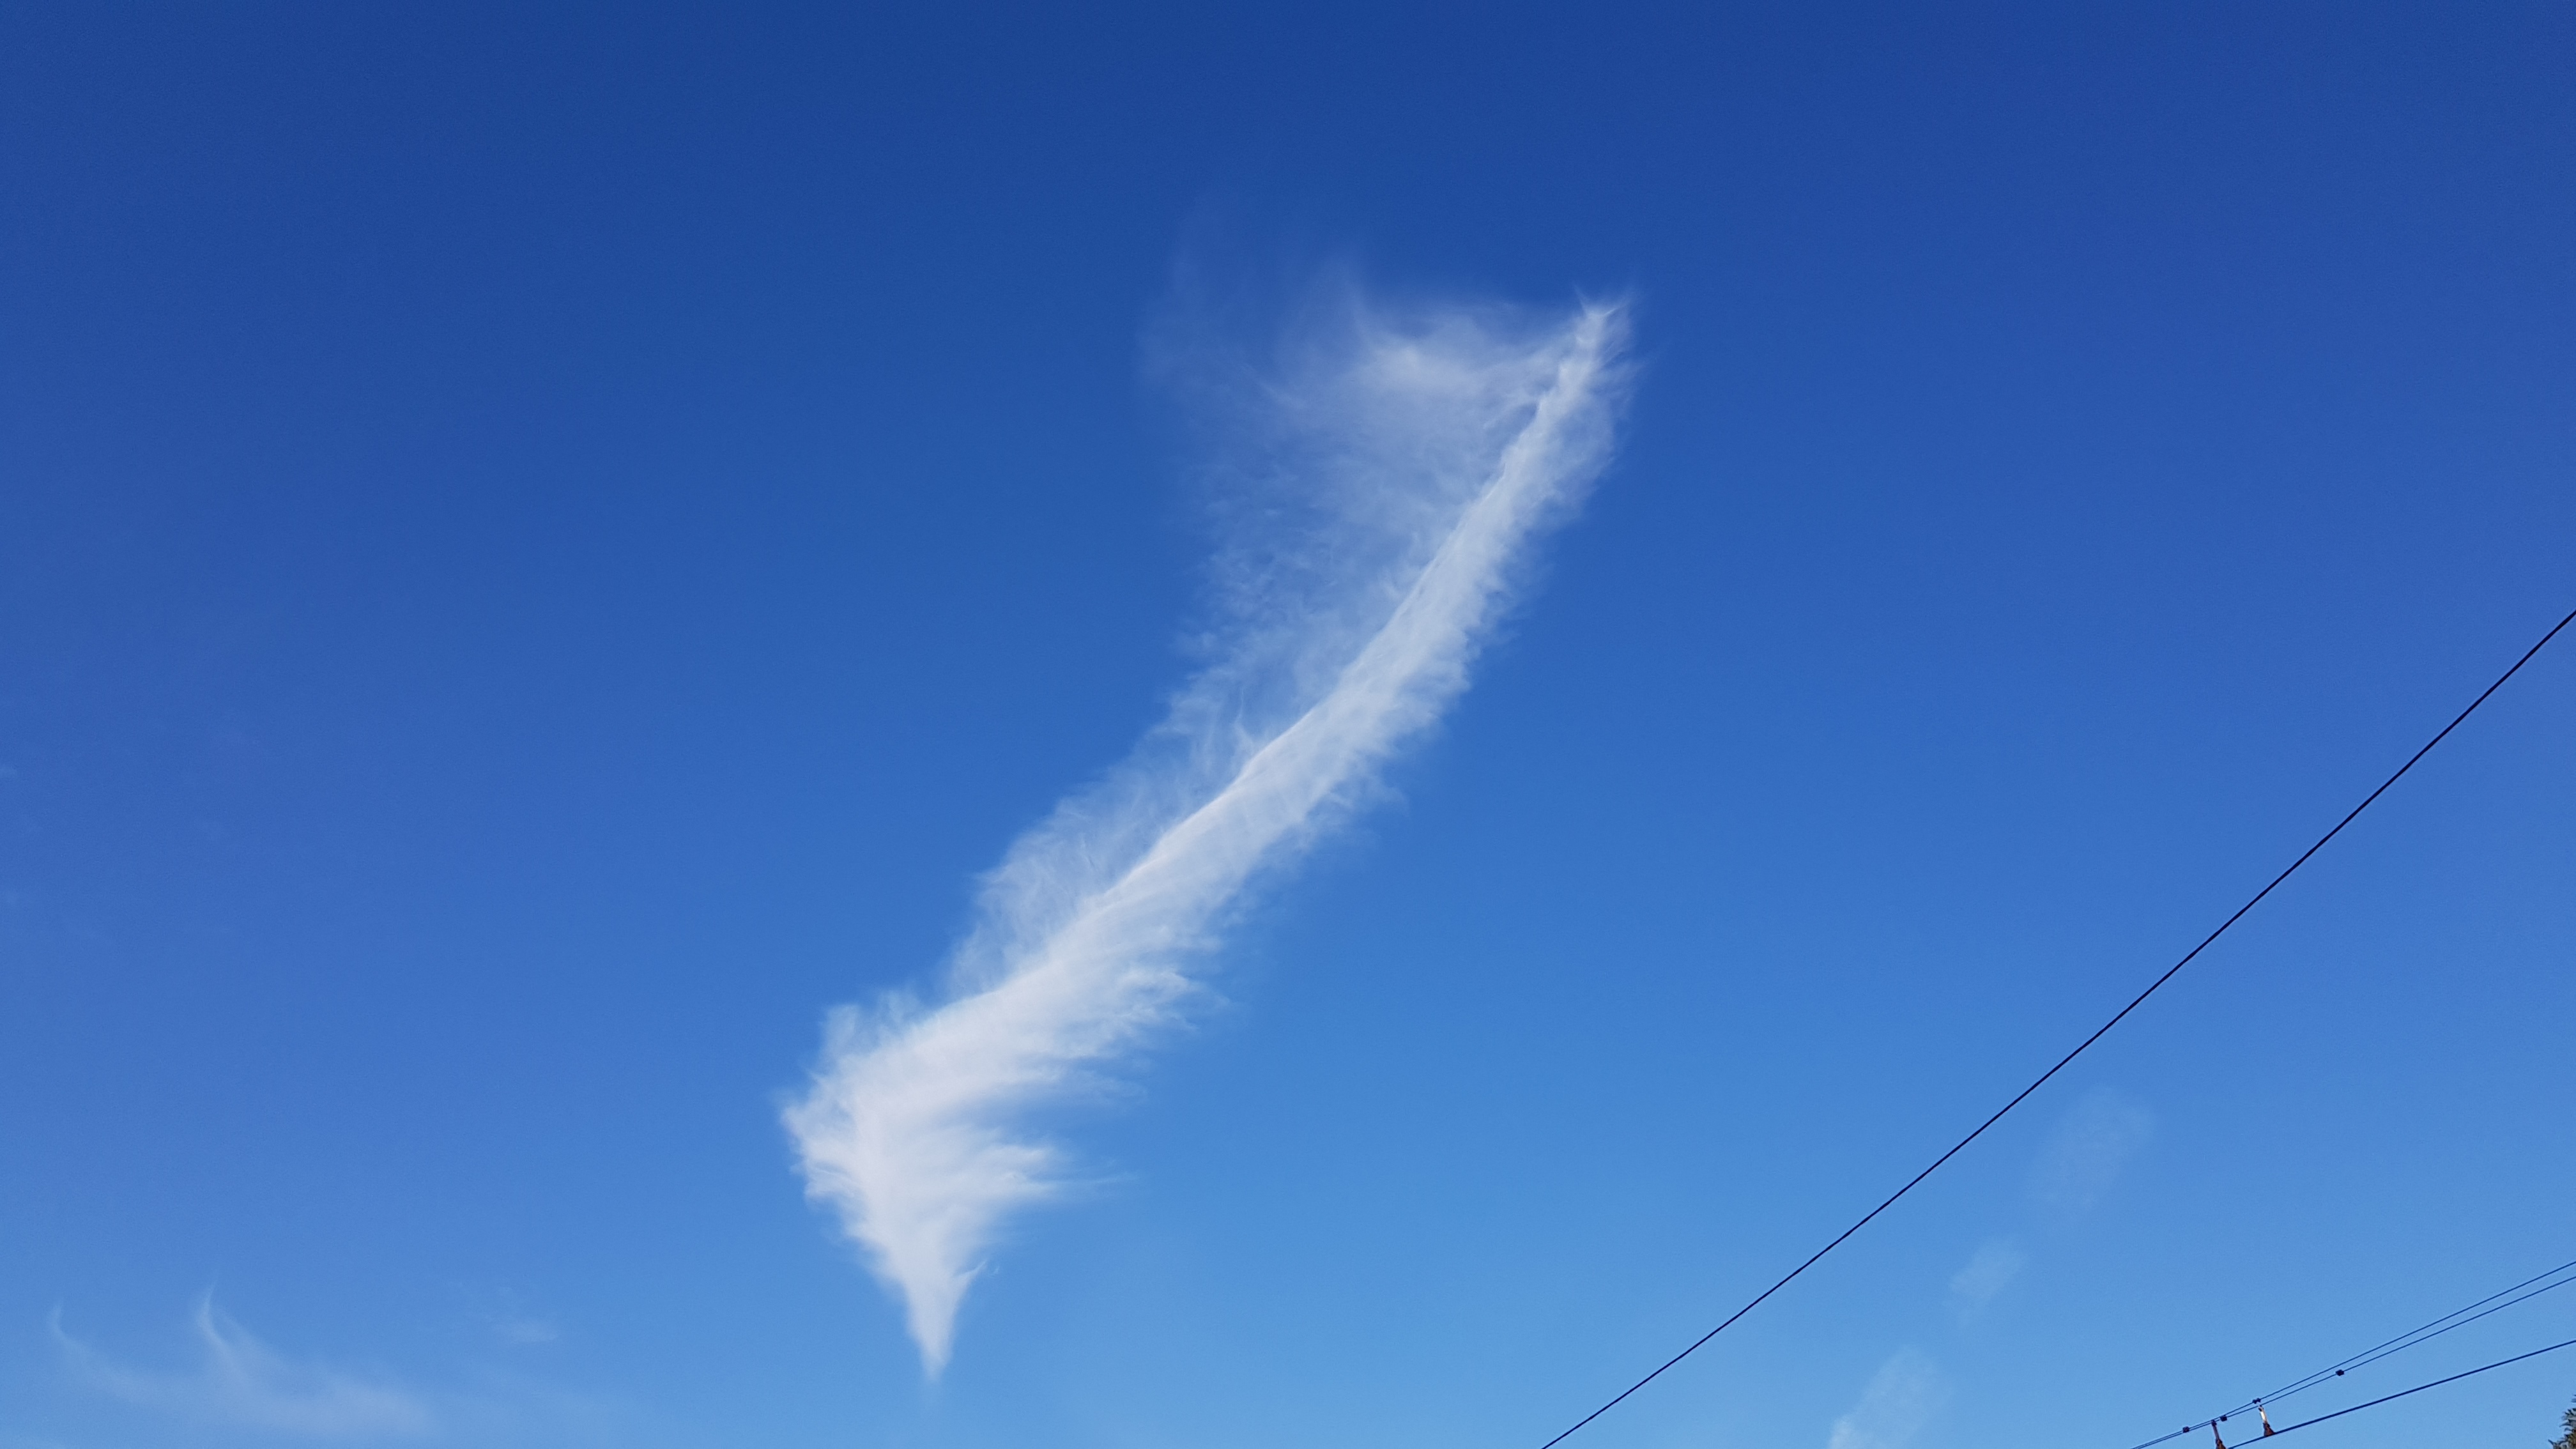
sky, pen, blue, daytime, cloud, atmosphere, atmospheric phenomenon, azure, cumulus, meteorological phenomenon, calm, electric blue, air show, space, wind, wing